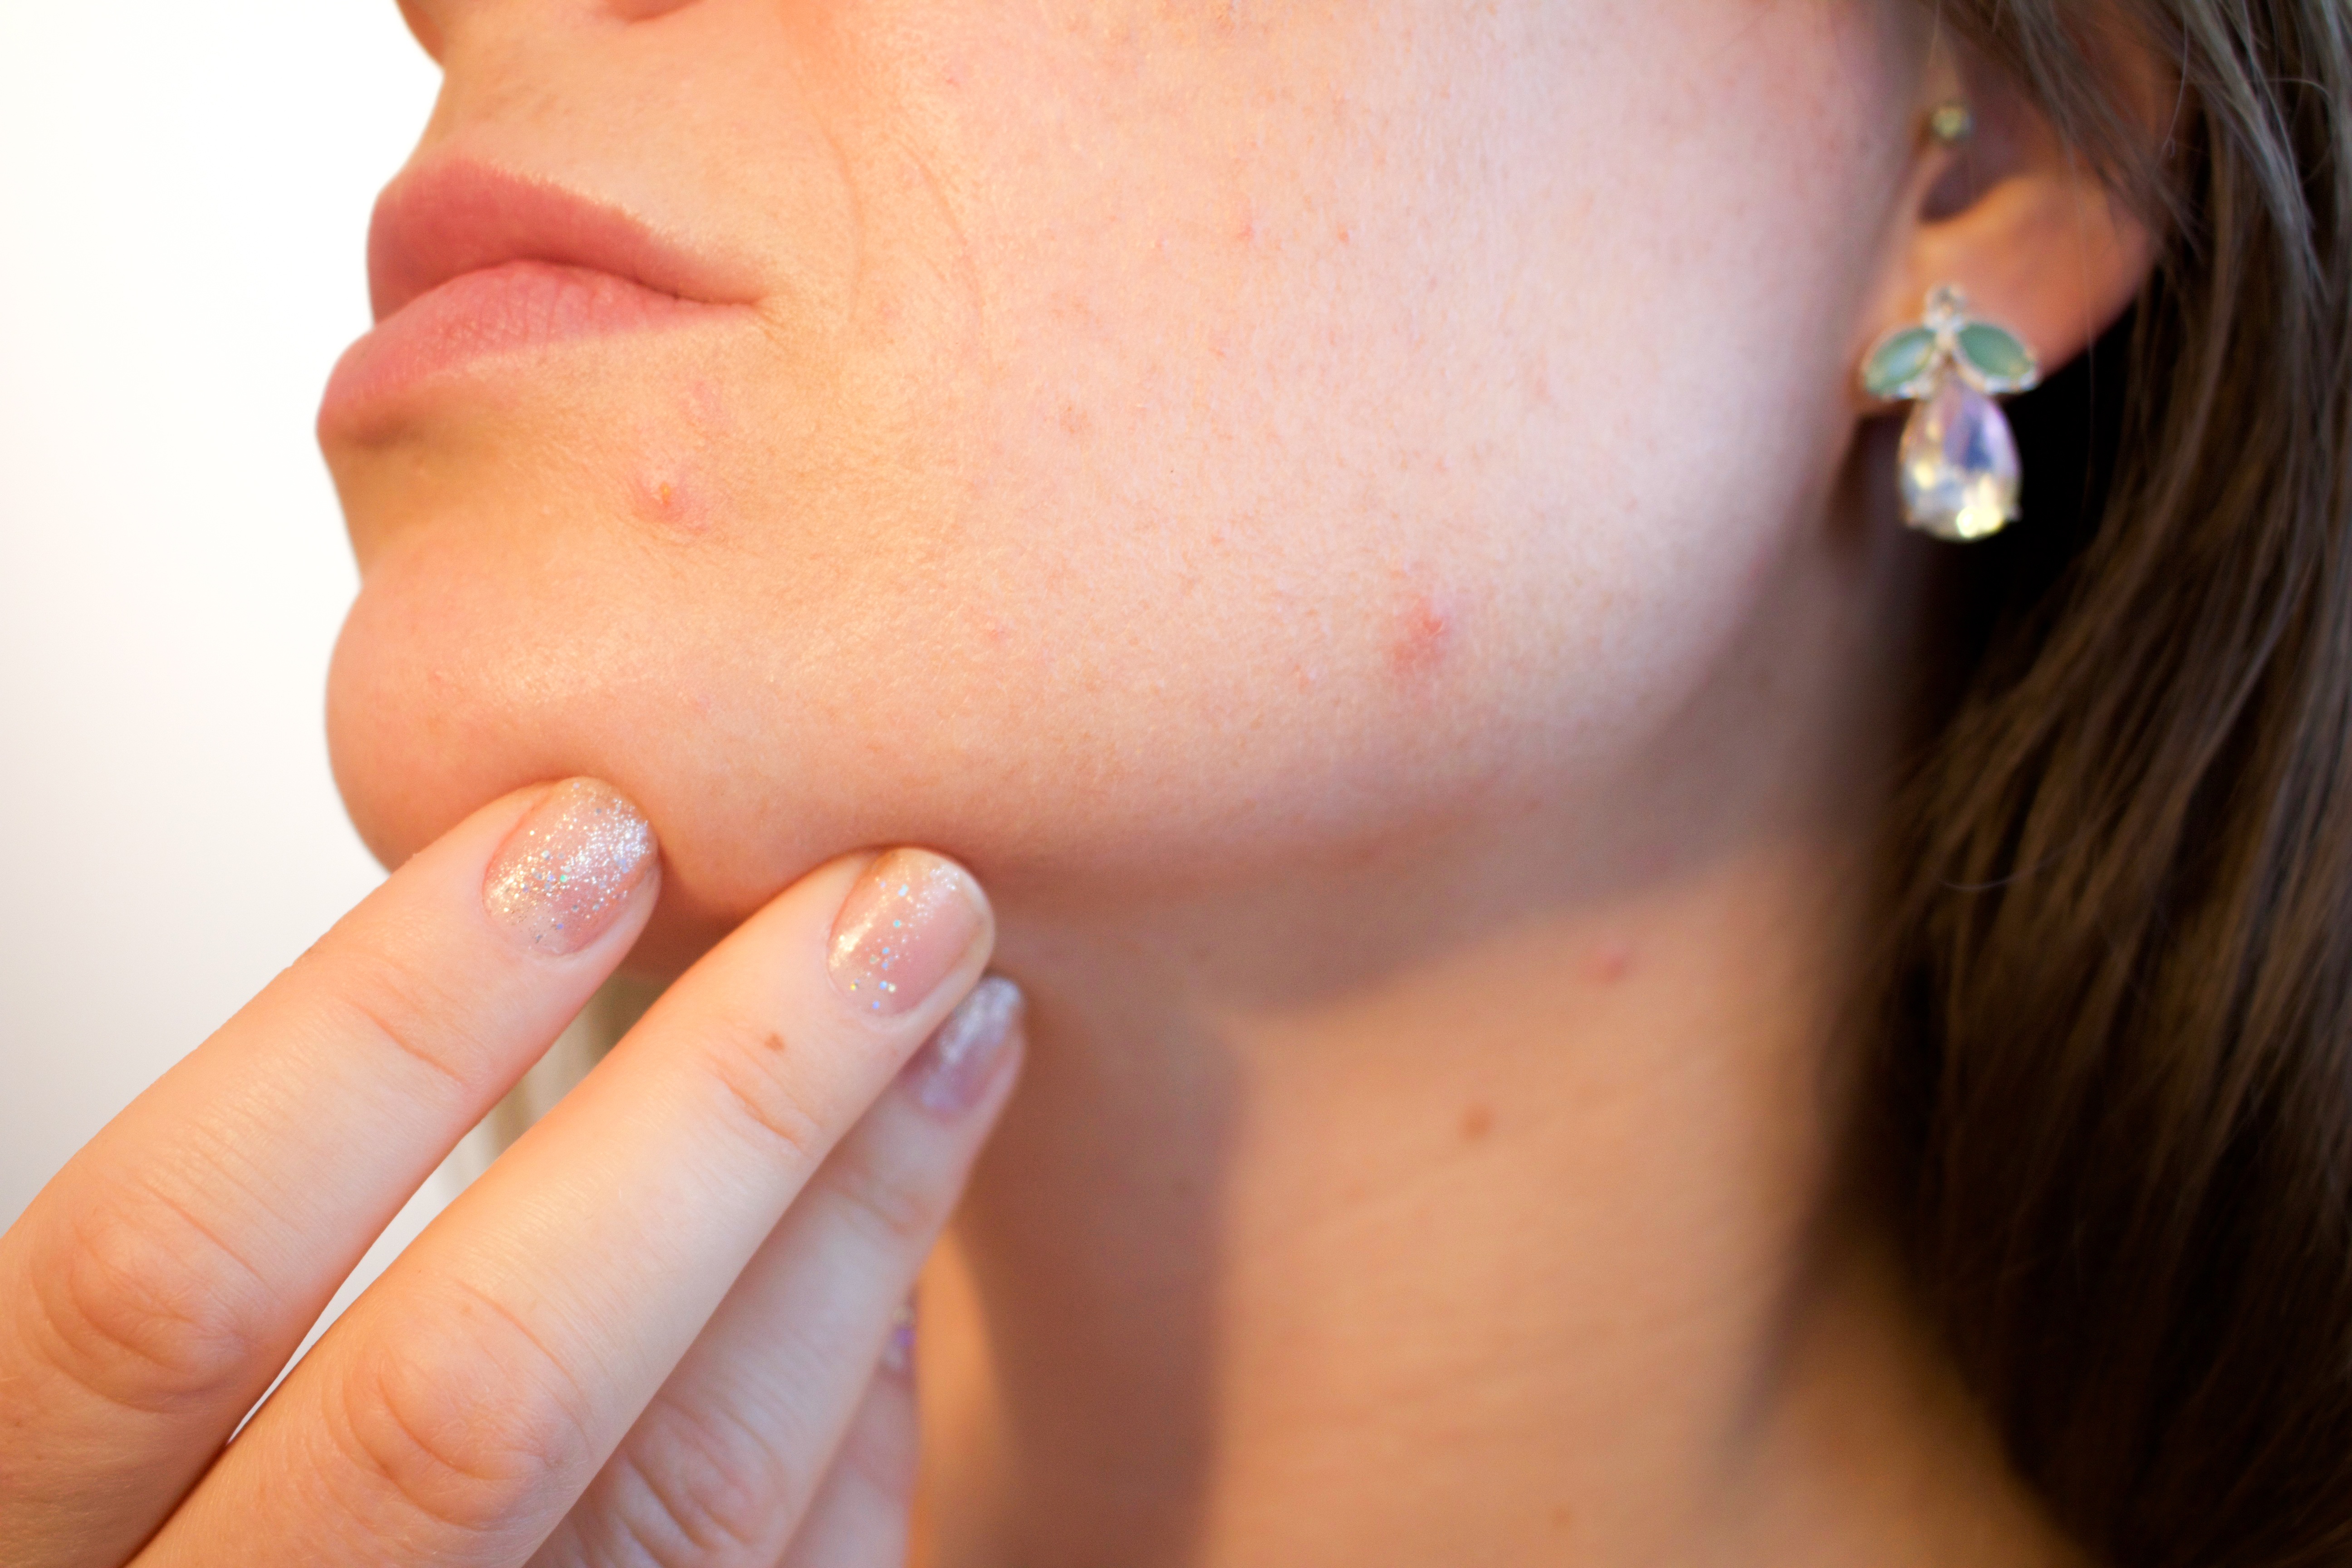
hand, person, girl, woman, female, young, finger, color, care, ear, lady, nail, health, lip, makeup, mouth, close up, human body, caucasian, help, face, nose, cheek, neck, eye, glasses, head, party, spots, skin, foundation, beauty, crisis, organ, tone, chick, bacteria, adult, facial, products, emergency, timing, medical, infection, acne, hormone, eruption, hygiene, outbreak, treatment, skincare, painful, disease, scar, problems, puberty, blemish, cosmetic, zit, dermatology, sense, pus, pores, pimple, irritation, sebaceous, blackhead, complexion, party killer, sore, problematic, killjoy, inconvenient, hacks, epidermis, bothersome, annoying, non comedogenic, undertone, chin, body piercing